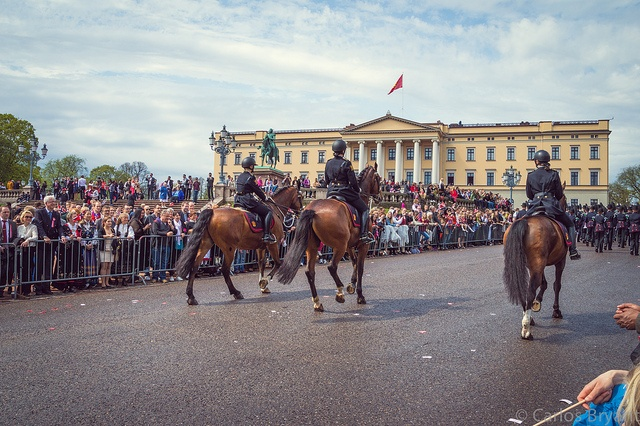
A group of officers on horses walking by a crowd.
A crowd is watching men on horses go down the street.
Mounted horseback riders part of parade being watched.
Three men in uniform, on horseback, riding in a parade.
Military men on brown horses marching in a parade.